Decoloniality

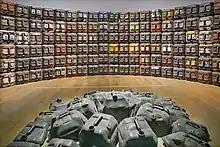
Installation by Romuald Hazoumè using gas cans. Hazoumè has stated: "I send back to the West that which belongs to them, that is to say, the refuse of consumer society that invades us every day."

Decoloniality is a school of thought that aims to delink from Eurocentric knowledge hierarchies and ways of being in the world in order to enable other forms of existence on Earth. It critiques the perceived universality of Western knowledge and the superiority of Western culture, including the systems and institutions that reinforce such perceptions. Decolonial perspectives understand colonialism as the basis for the everyday function of capitalist modernity and of imperialism.